French Imperial Navy

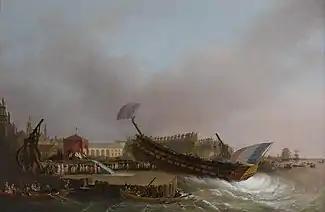
Napoleon and his entourage witnessing the launching of "Friedland" at Antwerp on 2 May 1810

Because so many formations were formed and disbanded several times, effectively ad-hoc commands, only the permanent or long-lived formations are listed below: